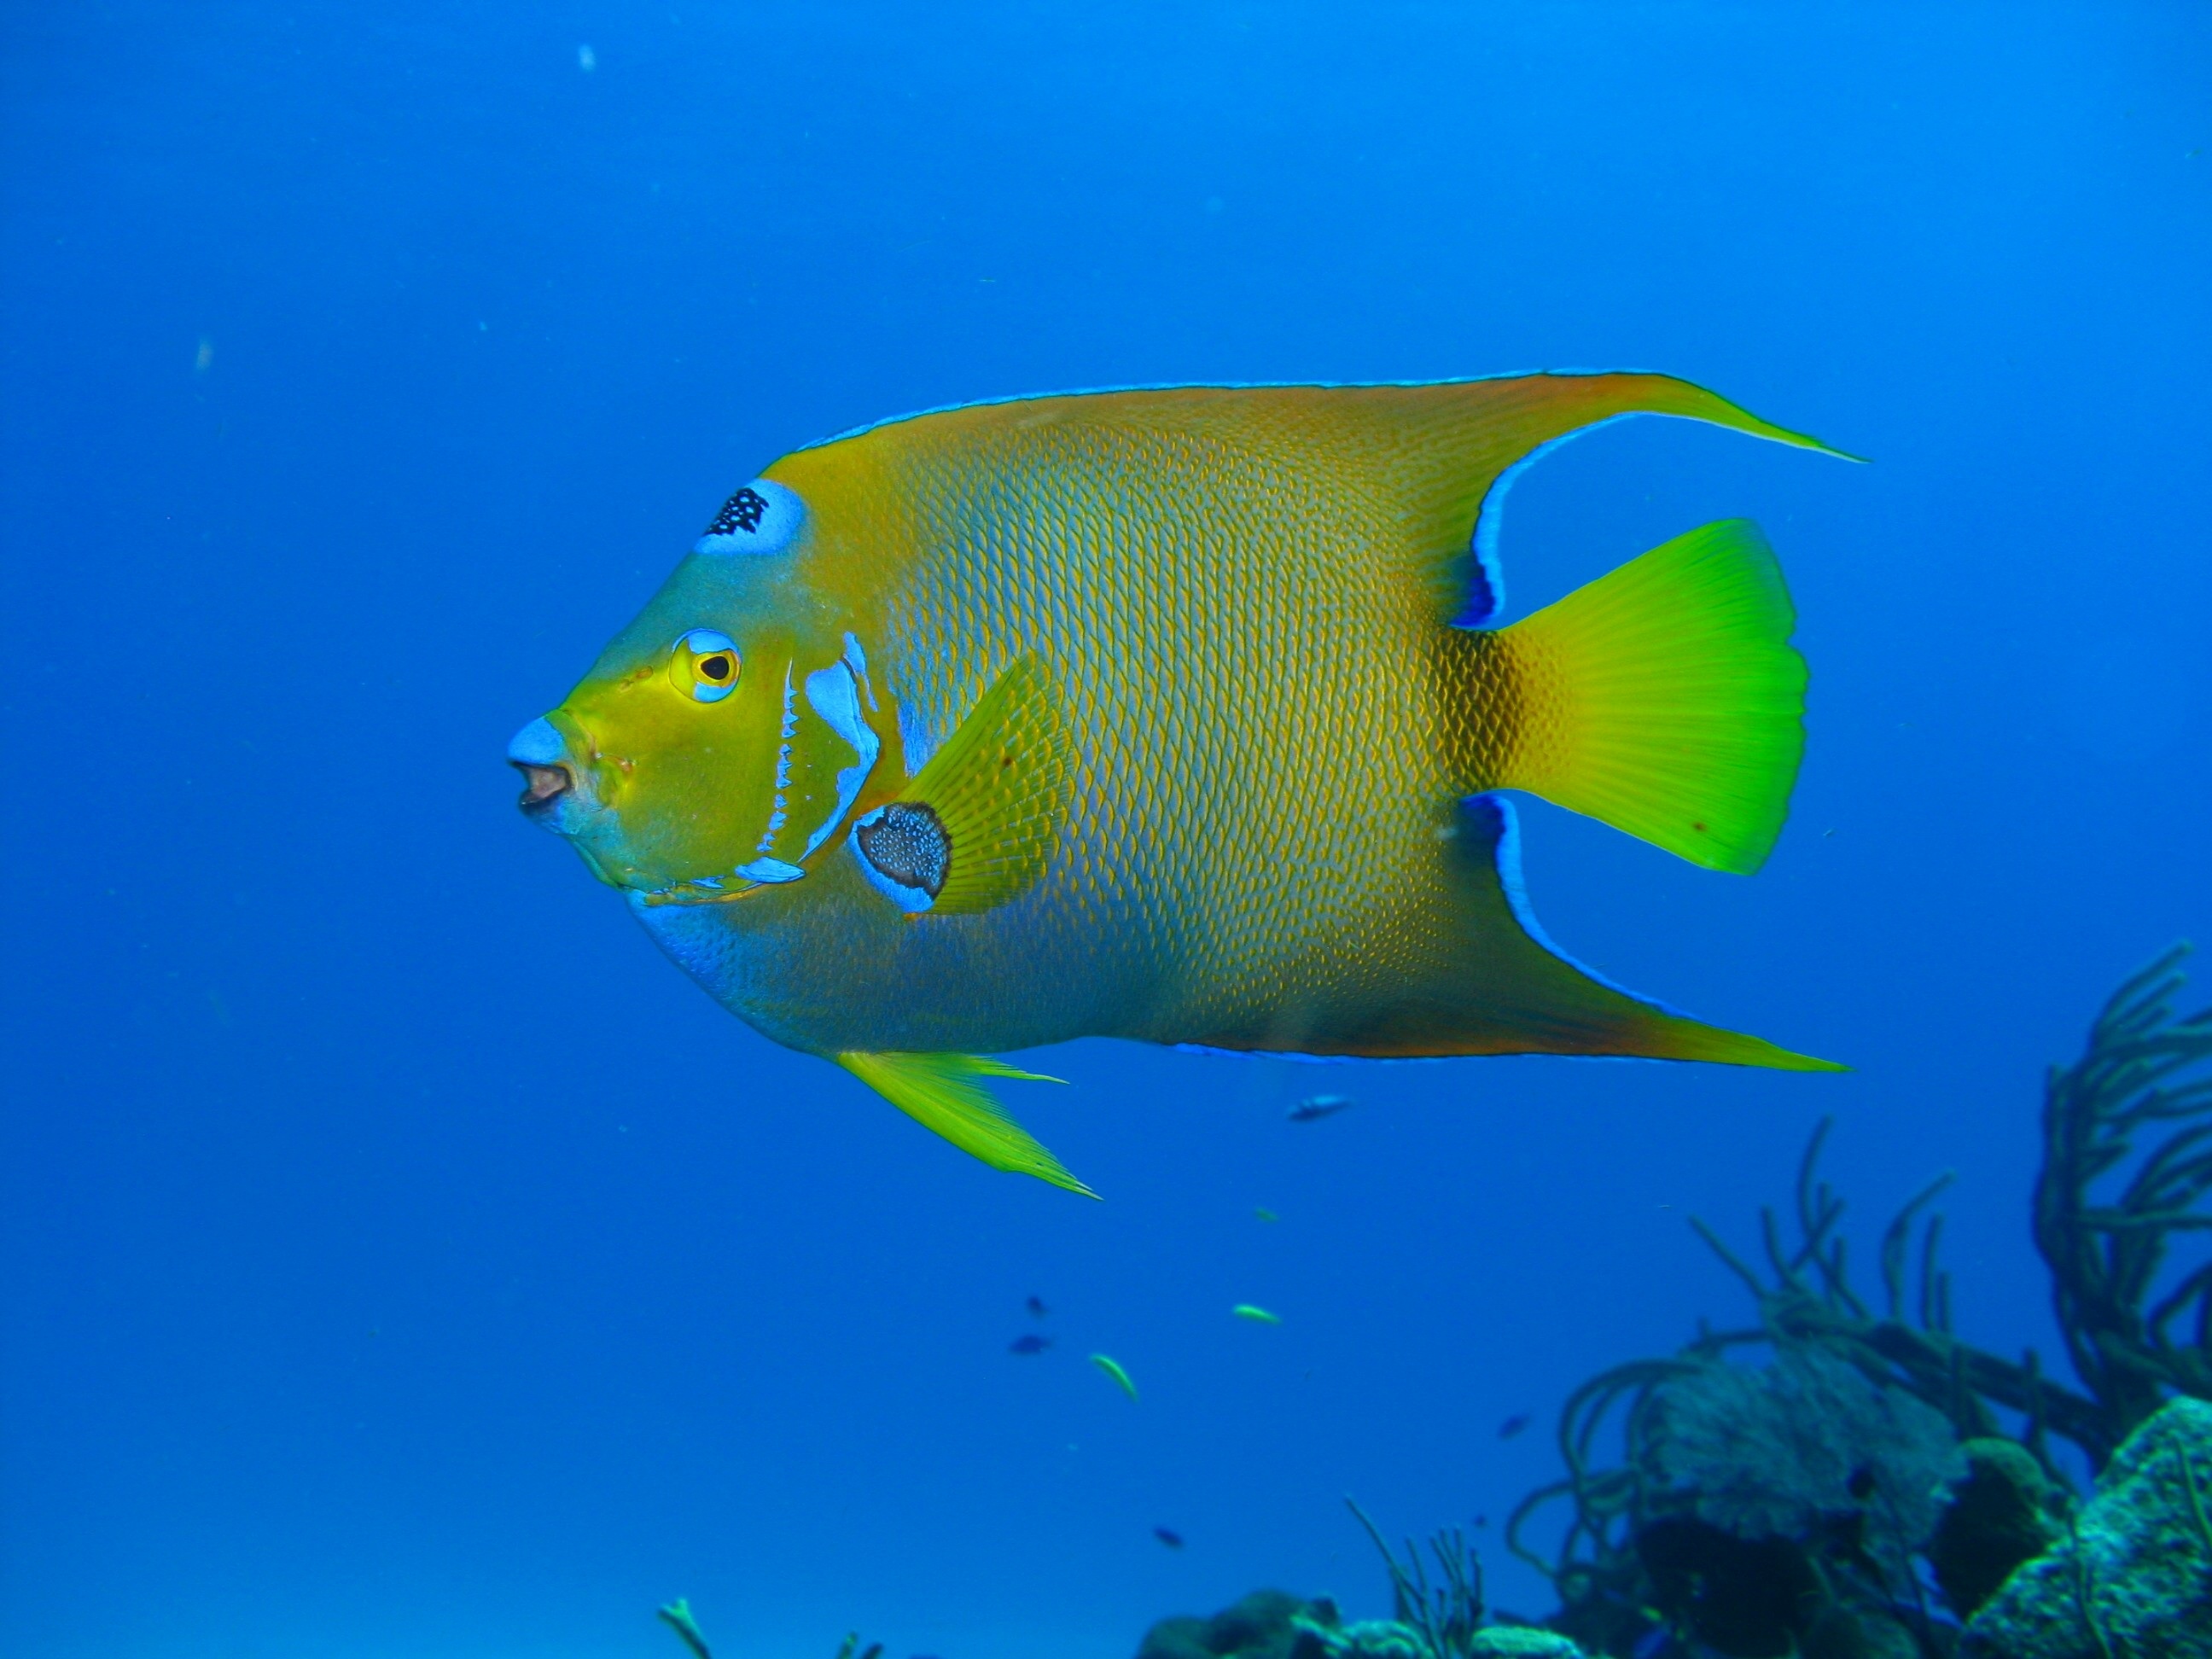
sea, water, nature, ocean, diving, underwater, tropical, biology, fish, coral, coral reef, reef, dive, aquarium, marine, scuba, marine biology, coral reef fish, deep sea fish, pomacentridae, freshwater aquarium, pomacanthidae